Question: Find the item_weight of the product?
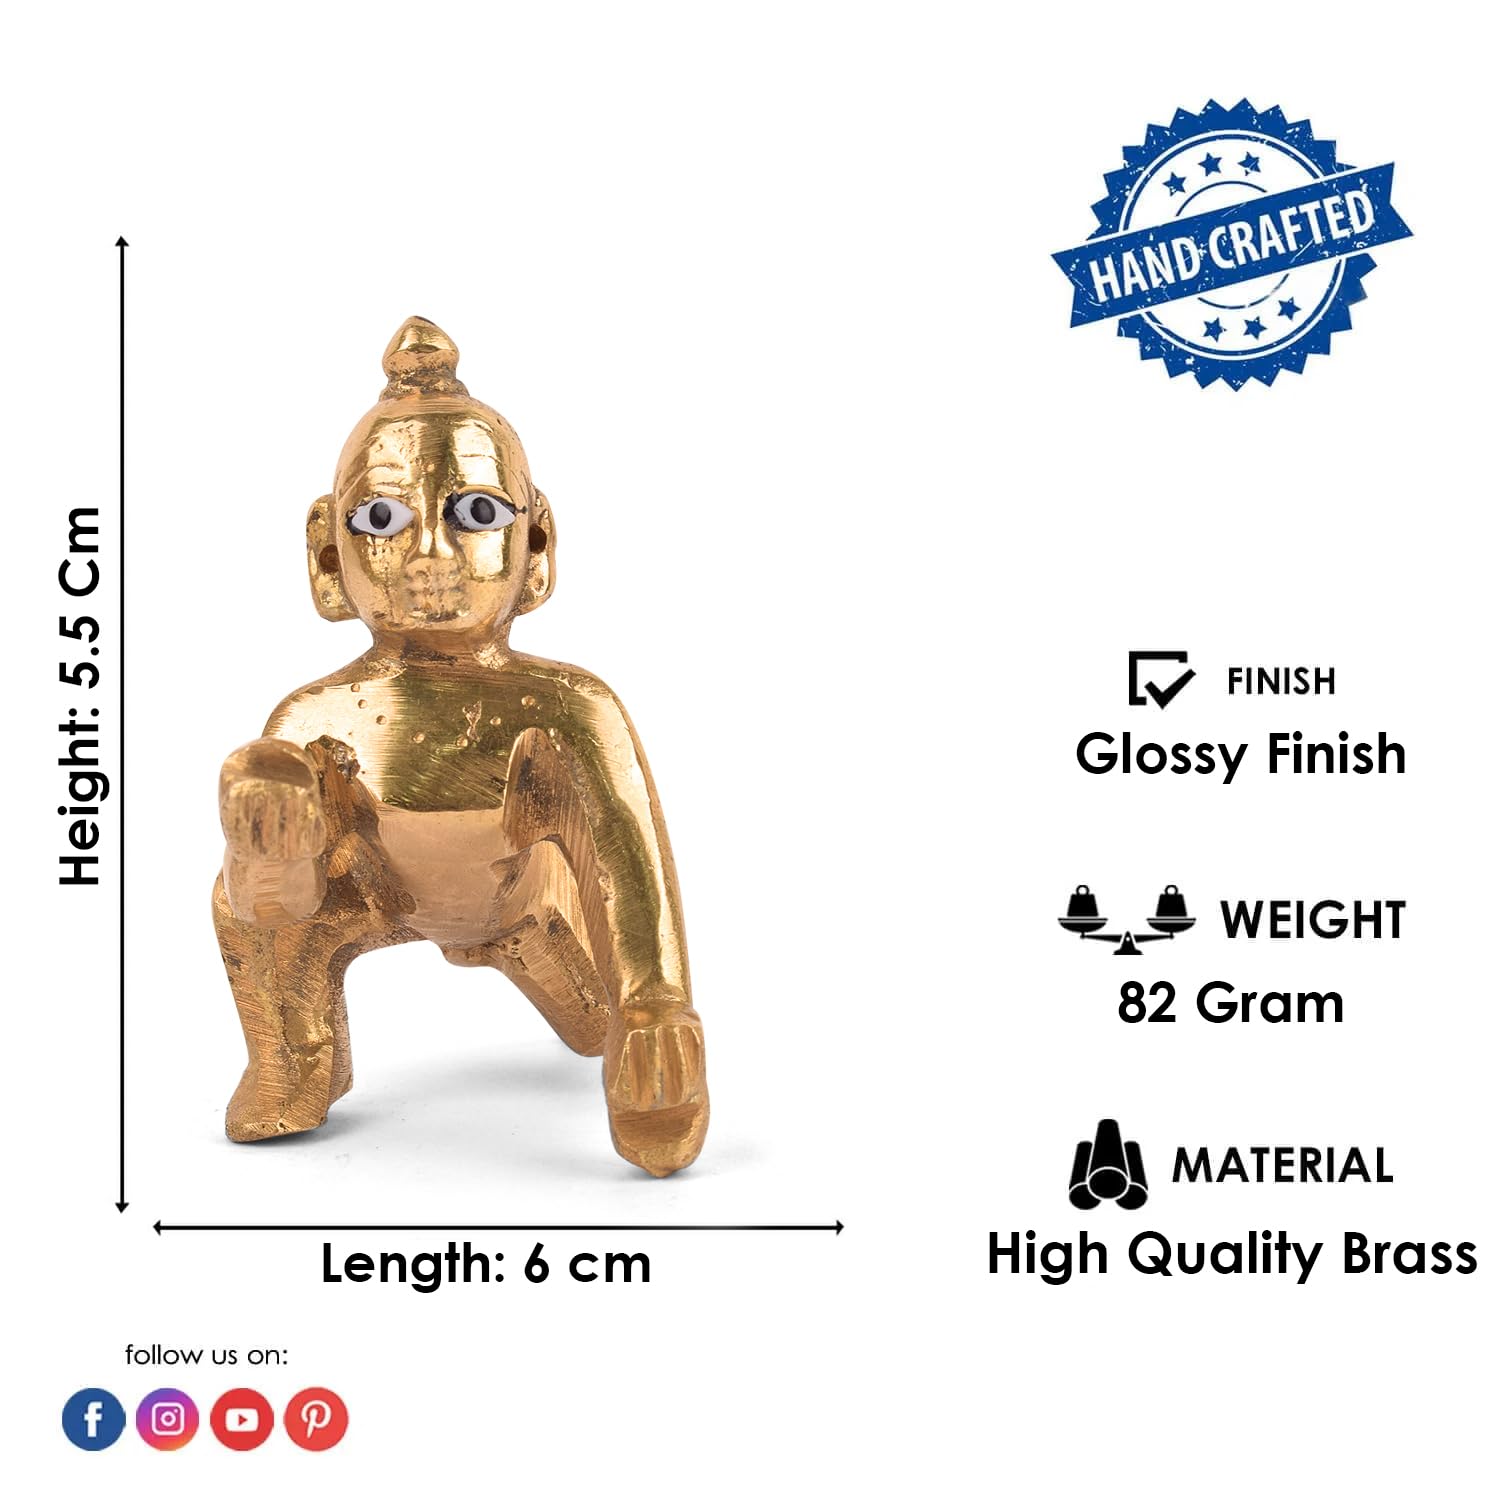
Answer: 82.0 gram